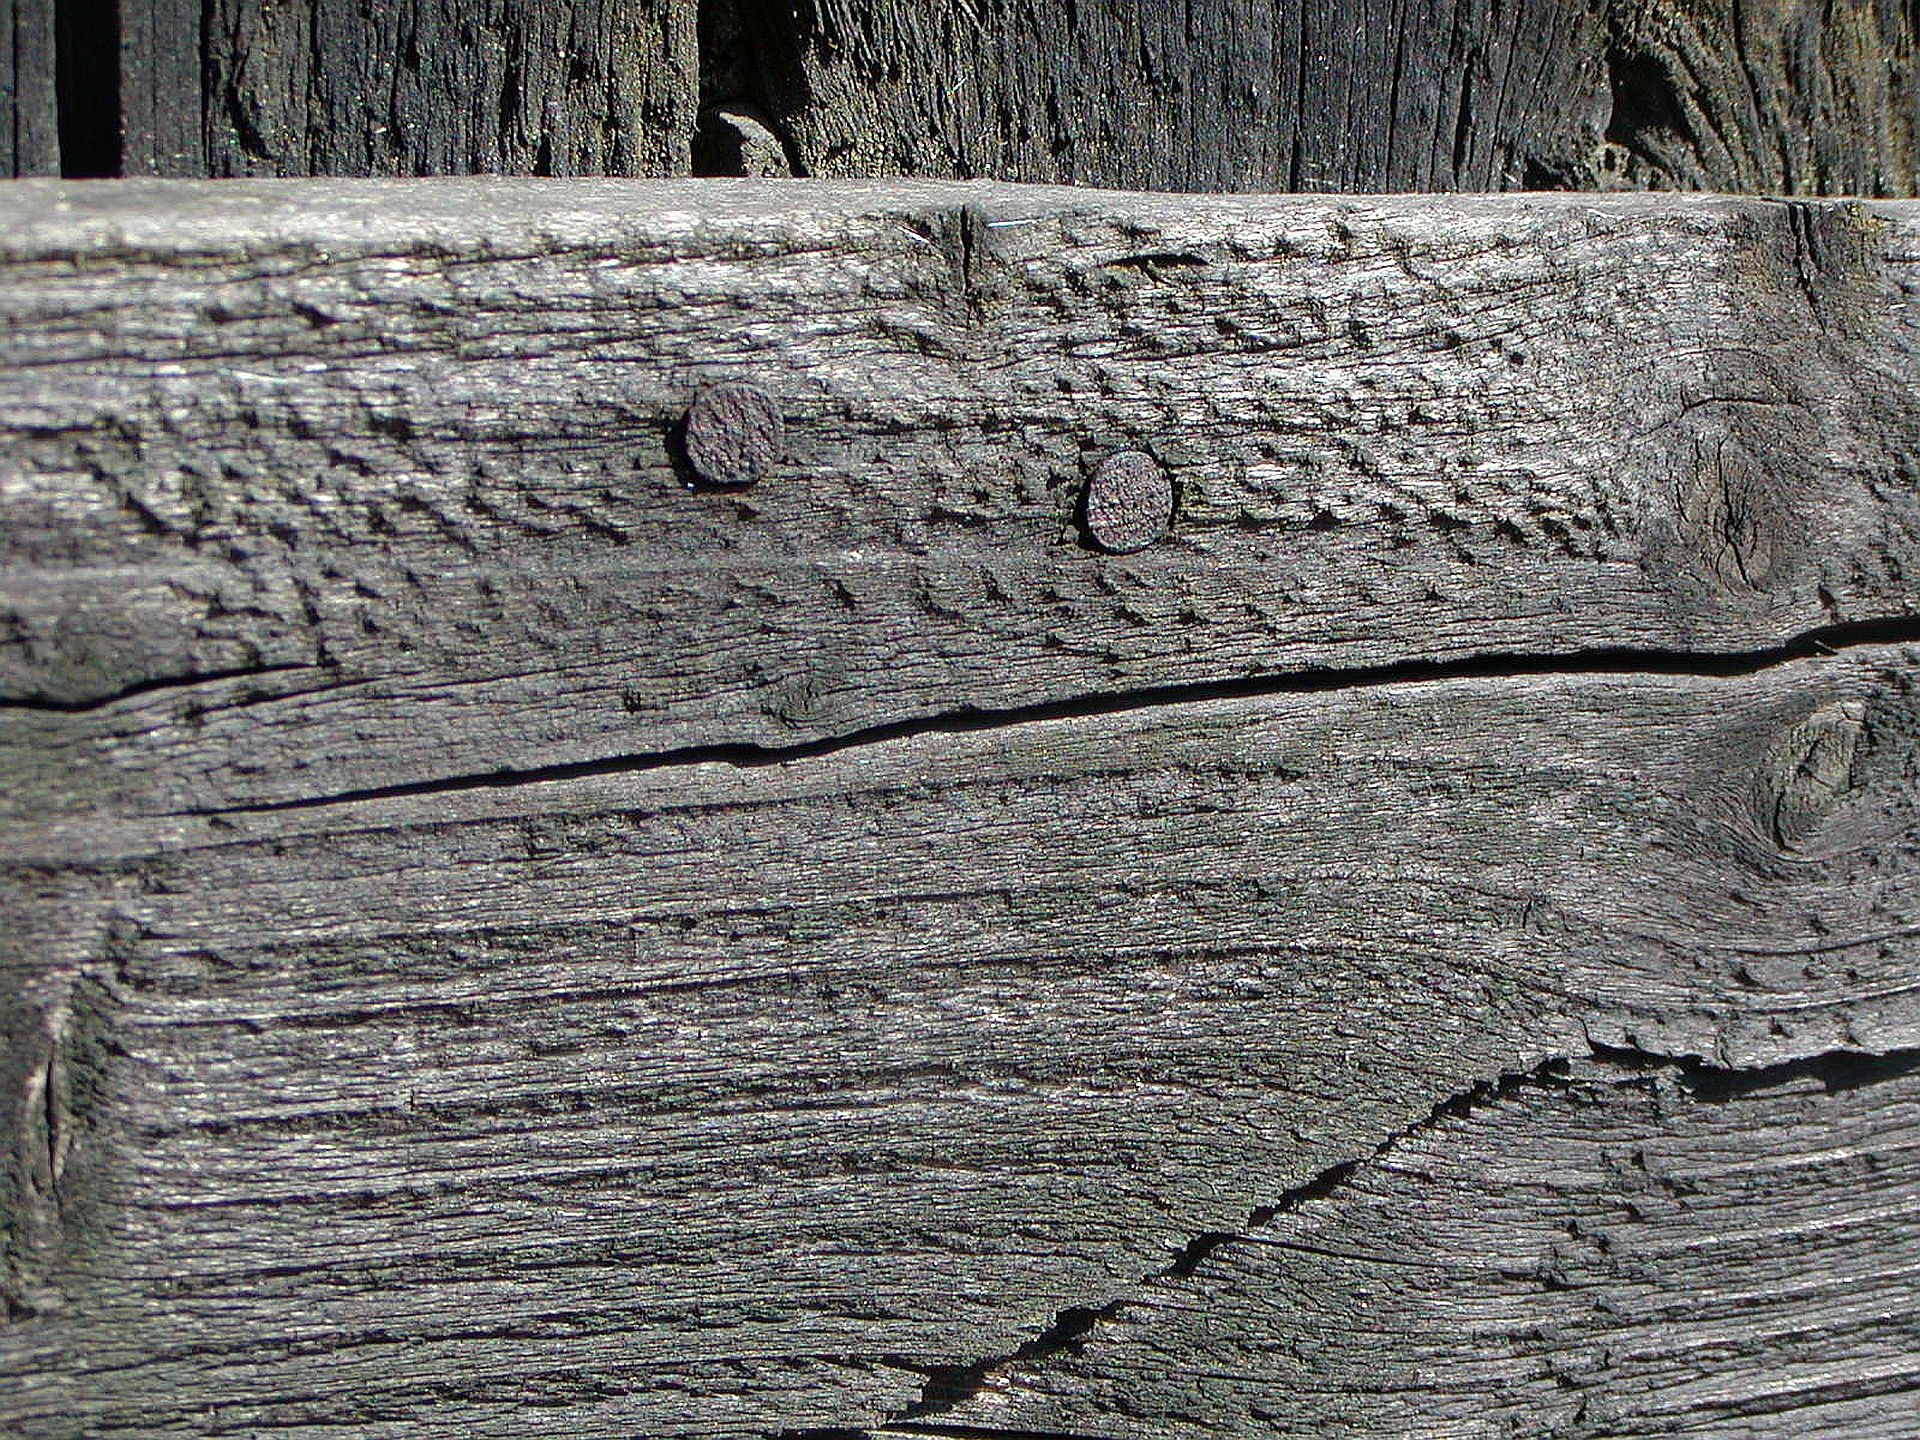
tree, rock, fence, wood, texture, trunk, old, wall, soil, paint, stone wall, black, brick, material, geology, ancient history, woody plant